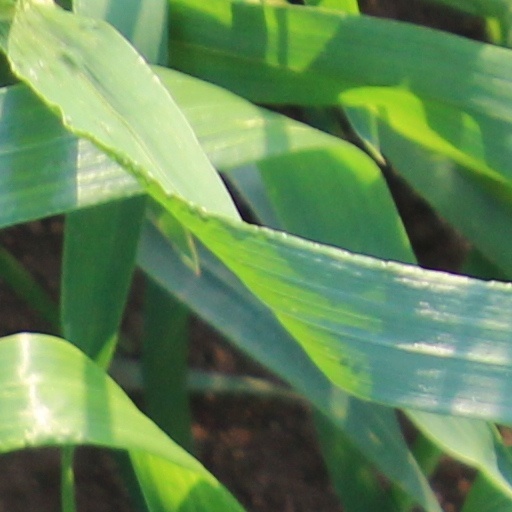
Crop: wheat